Sayeman Beach Resort

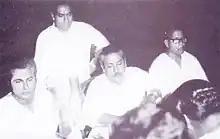
Sheikh Mujibur Rahman in Hotel Sayeman, 1969

In 1964, Sayedur Rahman established a private hotel named "Hotel Sayeman" in Cox's Bazar, East Pakistan. It was the first privately owned hotel in the city. Five years later, in 1969, Mosharraf Hossain, son of the hotel's founder, and Sheikh Mujibur Rahman stayed at this hotel during a trip to Cox's Bazar, and a candlelight dinner was organized in their honor. In independent Bangladesh in 1979, Mosharraf Hossain converted it into a resort with 75 rooms. Later Sheikh Hasina and Sheikh Rehana were also guests of this hotel. In 2013 it was announced to build a resort condominium called "Sayeman Heritage Residence" in place of the old hotel and the hotel was shifted from Baharchora to Kolatoli which was renamed as "Sayeman Beach Resort". The new resort was inaugurated on 15 January 2015 in the presence of Rashed Khan Menon, the then minister of civil aviation and tourism.